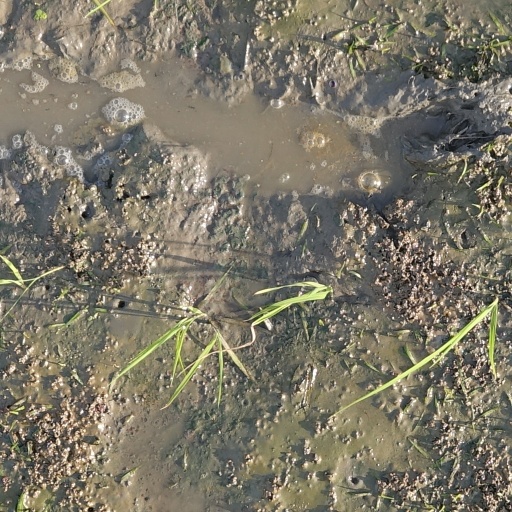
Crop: rice